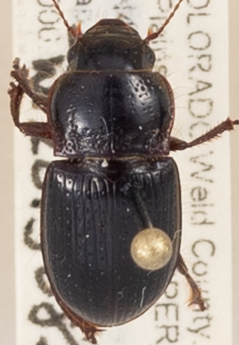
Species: Piosoma setosum
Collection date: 2015-08-27
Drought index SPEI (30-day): -0.528
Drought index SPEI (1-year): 1.16
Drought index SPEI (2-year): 2.09